Kolinda Grabar-Kitarović

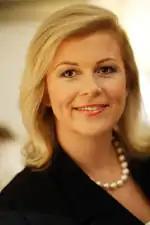
Kolinda Grabar-Kitarović in 2006.

In 1992, Grabar-Kitarović became an advisor to the international cooperation department of the Ministry of Science and Technology. In 1993 she joined the Croatian Democratic Union (HDZ). In the same year she transferred to the Foreign ministry, becoming an advisor. She became the head of the North American department of the Foreign ministry in 1995 and held that post until 1997. That year she began to work at the Croatian embassy in Canada as a diplomatic councilor until October 1998, and then as a minister-councilor.